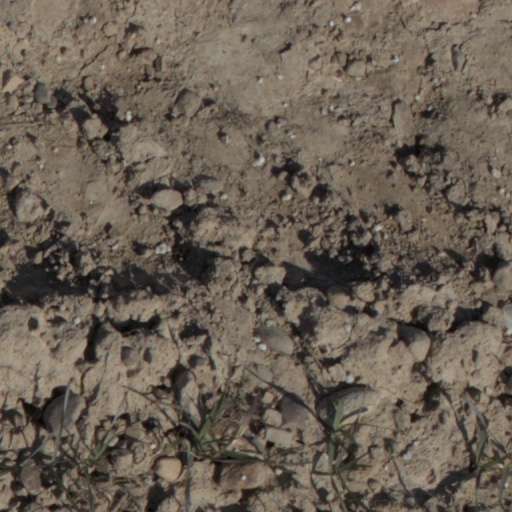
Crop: wheat